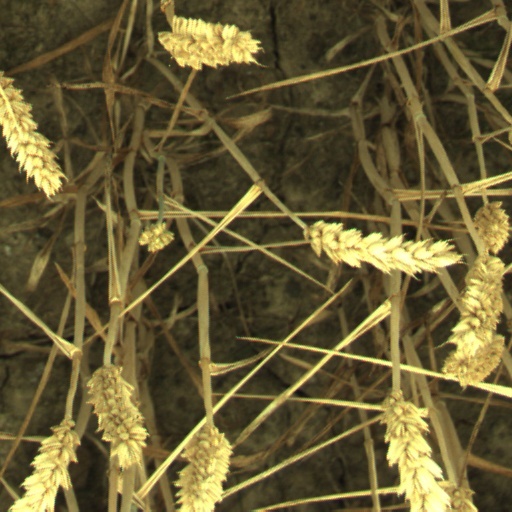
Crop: wheat